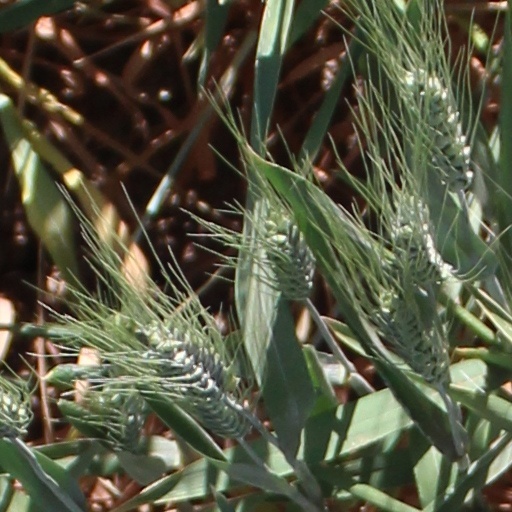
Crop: wheat